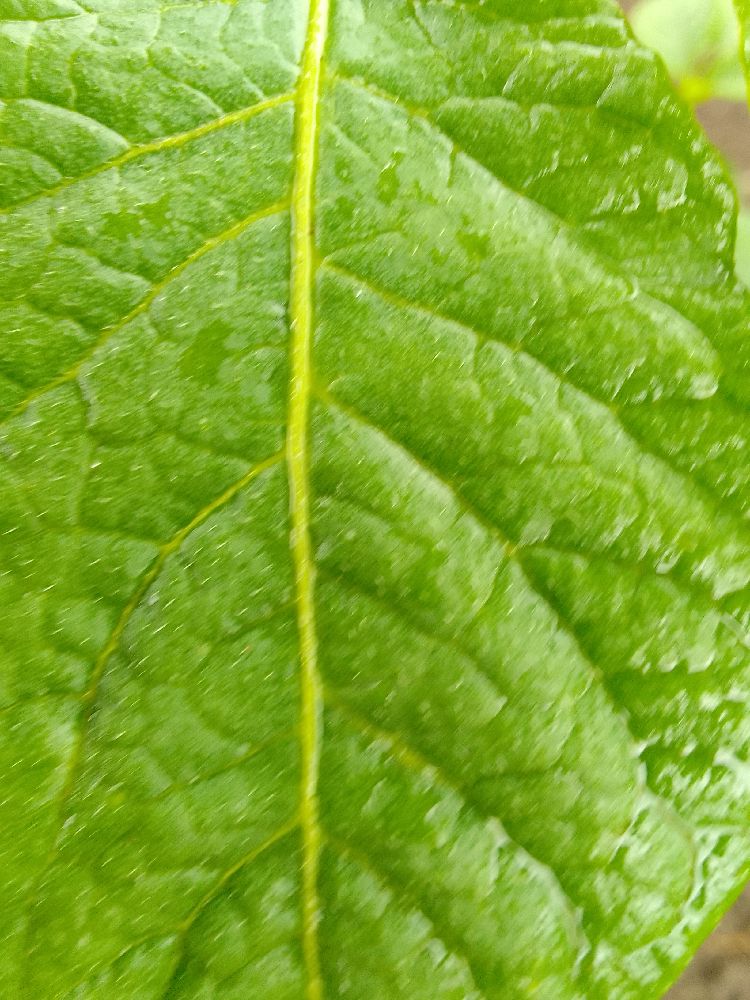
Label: Healthy